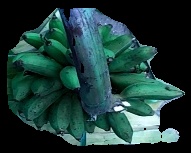
Variety: rasbale
Grade: grade3